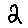
Label: 2